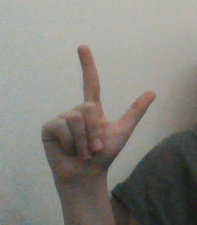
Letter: laam